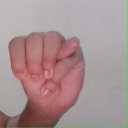
अक्षर: म